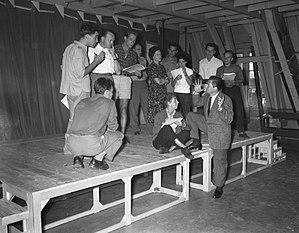
Georges Vitaly, de son vrai nom Vitali Garcouchenko, était un comédien, metteur en scène et directeur de théâtre français.